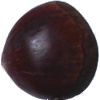
Label: chestnut